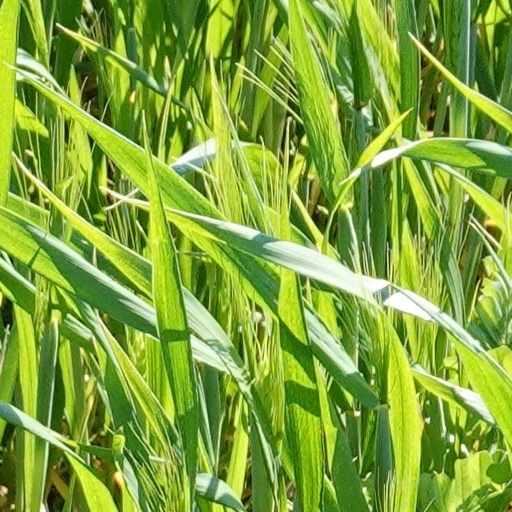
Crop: wheat